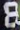
Number: 8